North African ostrich

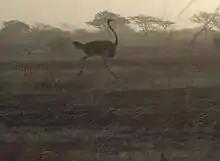
A running North African ostrich at Waza National Park, Cameroon.

The North African ostrich was the most widespread subspecies of ostrich. It formerly had an extensive range but is now thought to live in fragmented pockets in Cameroon, Chad, Central African Republic and Senegal, whilst extinct in most of its range in northern Africa. Reintroduction projects for the ostriches have begun, especially in northern Sahara, where North African ostriches had been extinct for 50 years. Ostriches were imported from Chad and reintroduced to Souss-Massa National Park in Morocco.